Lappohja railway station

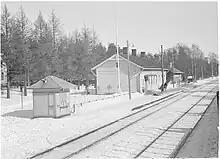
Lappohja in March 1940, shortly before its surrender to the Soviets

Lappohja is one of the original stations of the private Hyvinkää–Hanko railway; it was placed close to the location where the line meets the natural harbour of the Tvärminne Storfjärden bay of the Gulf of Finland. In 1876, one year after the railway was nationalized, a long siding was built from the station to the harbour. The majority of cargo transport on the line consisted of timber.